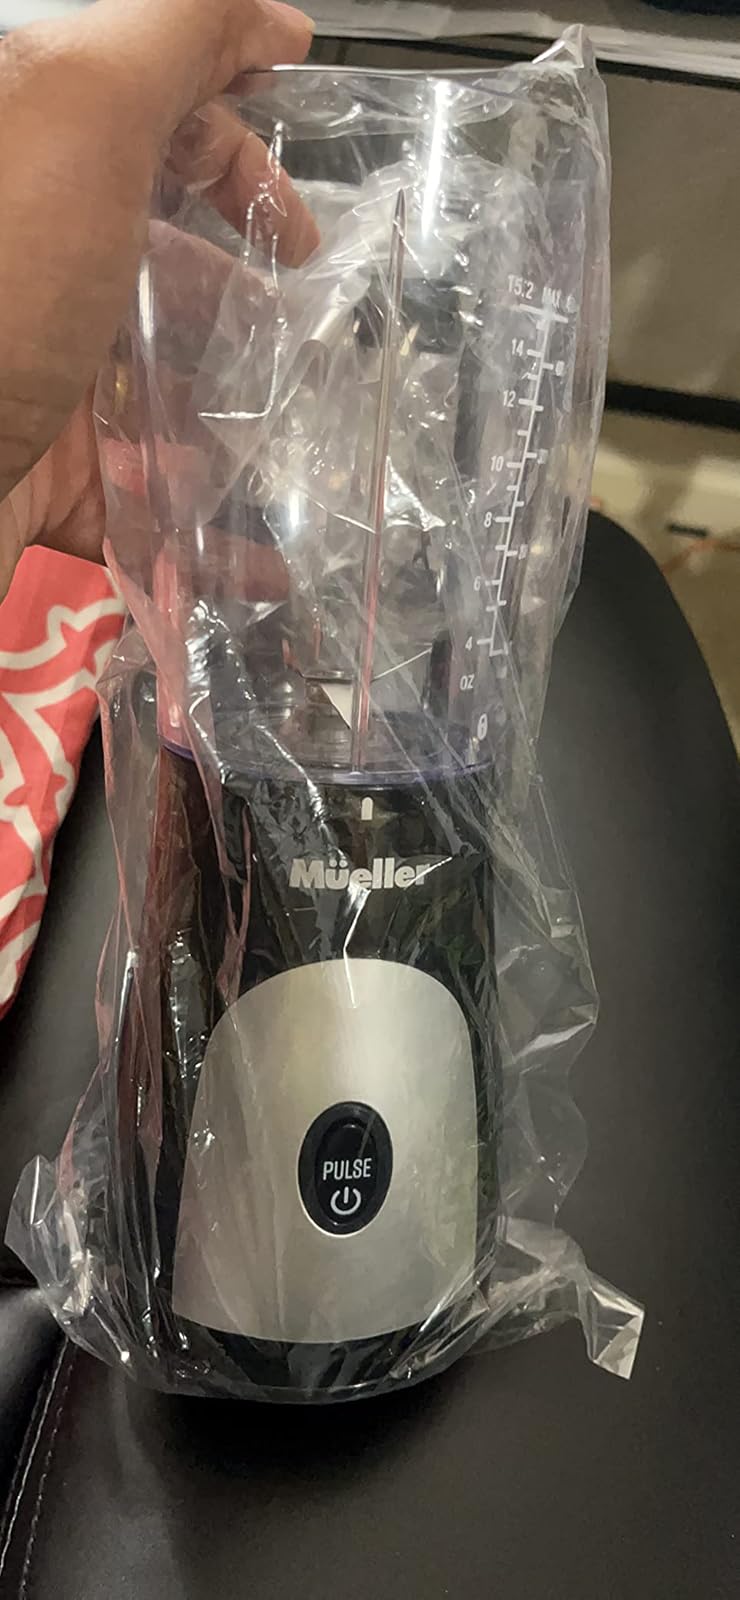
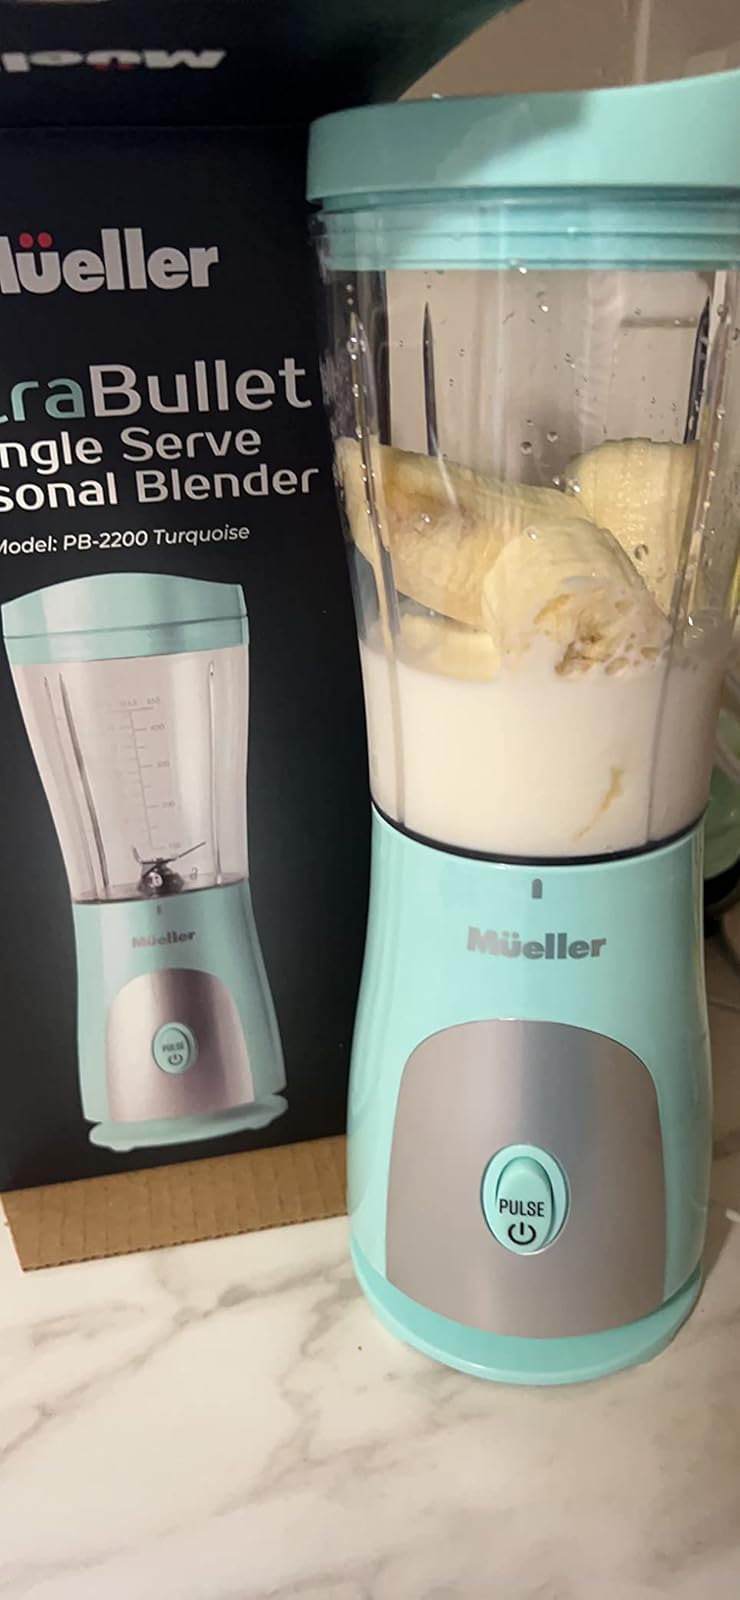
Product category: items_blender
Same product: no